Describe the emotion expressed in this image:  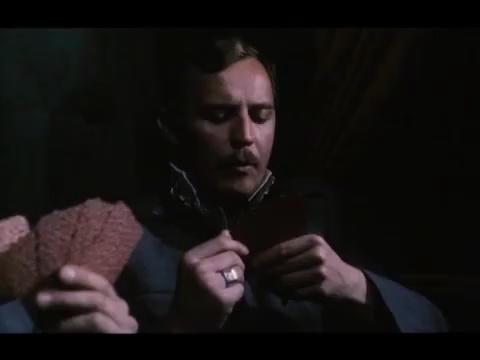
This person displays Fear, valence and arousal with low intensity.